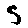
Label: 5